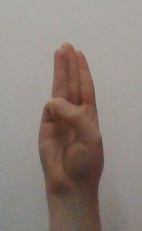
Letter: thaa